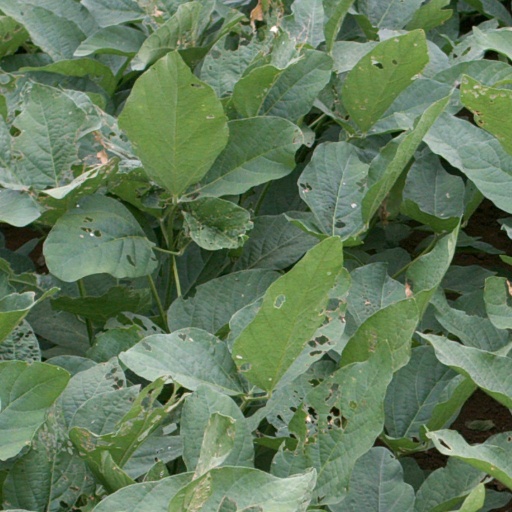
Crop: soybean